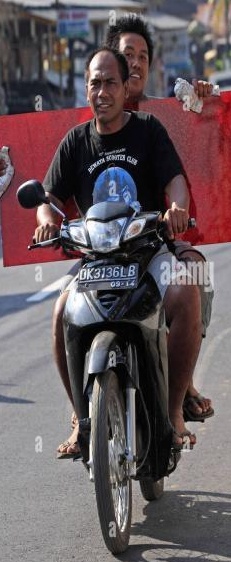
person-with-helmet: 0
person-without-helmet: 2